Taras Shevchenko National University of Kyiv

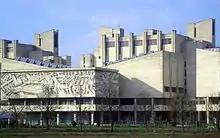
The cybernetics faculty of KNU, located at Vystavkovyi Tsentr metro station

After its initial establishment the university was located in private rooms in Pechersk, and was named for St. Vladimir. Now the main building (built 1837–42 by architect V I Beretti) can be found at 60 Volodymyrska Street, whilst a number of humanities departments are located at 14 Shevchenko Boulevard 14 (formerly the First Kyiv Gymnasium). Furthermore, there are departments located on Akademika Hlushkova Avenue (building 6, built 1954–70) and Vasylkivska Street (Library is located in building No. 90, built in 1939). The university's administration is housed in buildings 58–64 on Volodymyrska Street.